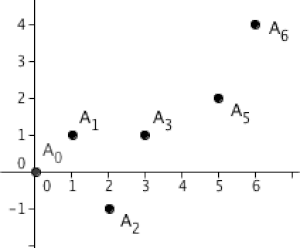
Une animation de la construction d'un polygone de Newton.
En mathématiques, le polygone de Newton est un polygone du plan euclidien que l'on peut associer à un polynôme, lorsque les coefficients de ce dernier sont éléments d'un corps valué. Le polygone de Newton encode un certain nombre d'informations à propos de la factorisation d'un polynôme, et la localisation de ses racines.